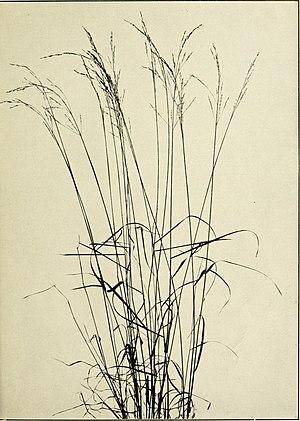
Liste des espèces du genre Poa